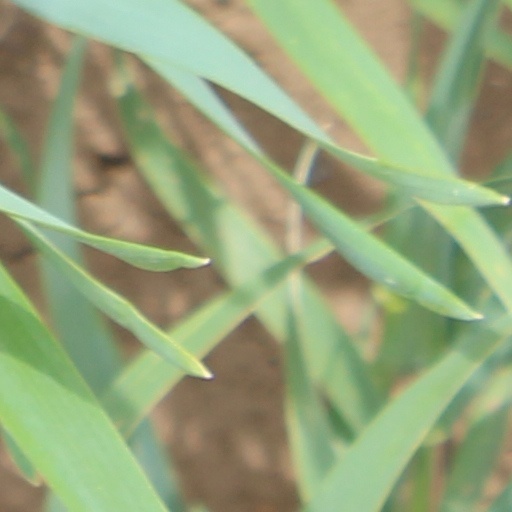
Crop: wheat